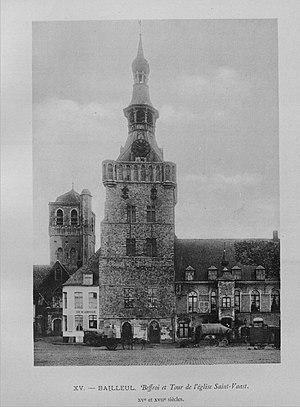
Bailleul
Le beffroi de Bailleul est situé dans le département du Nord à Bailleul il mesure 62 mètres.